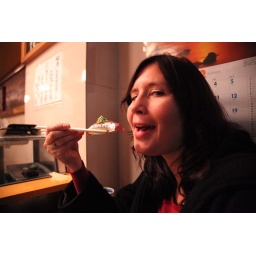
We waited 2 hours in the rain at the fish market for this great sushi.